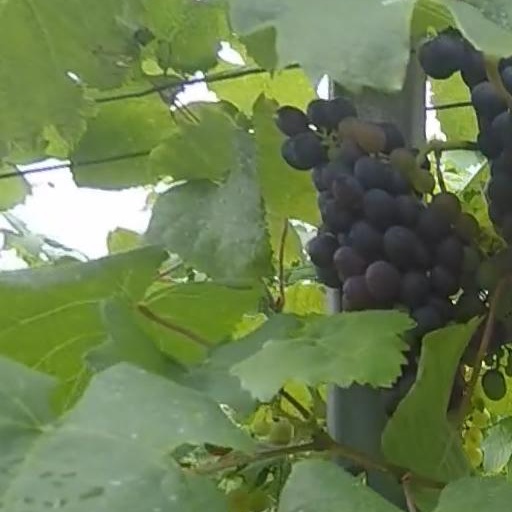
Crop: grape